Klaipėda

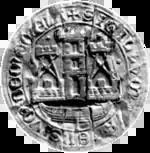
Memel city seal, 1446 (diameter ). From the Archive of the Prussian Cultural Heritage Foundation, Berlin.

The Teutonic Knights built a castle in the *Pilsāts Land of the Curonians and named it "Memelburg", which would later be shortened to "Memel". From 1252 to 1923 and from 1939 to 1945, the town and city were officially named "Memel". Between 1923 and 1939, both names were in official use. Since 1945, the Lithuanian name of "Klaipėda" has been used.